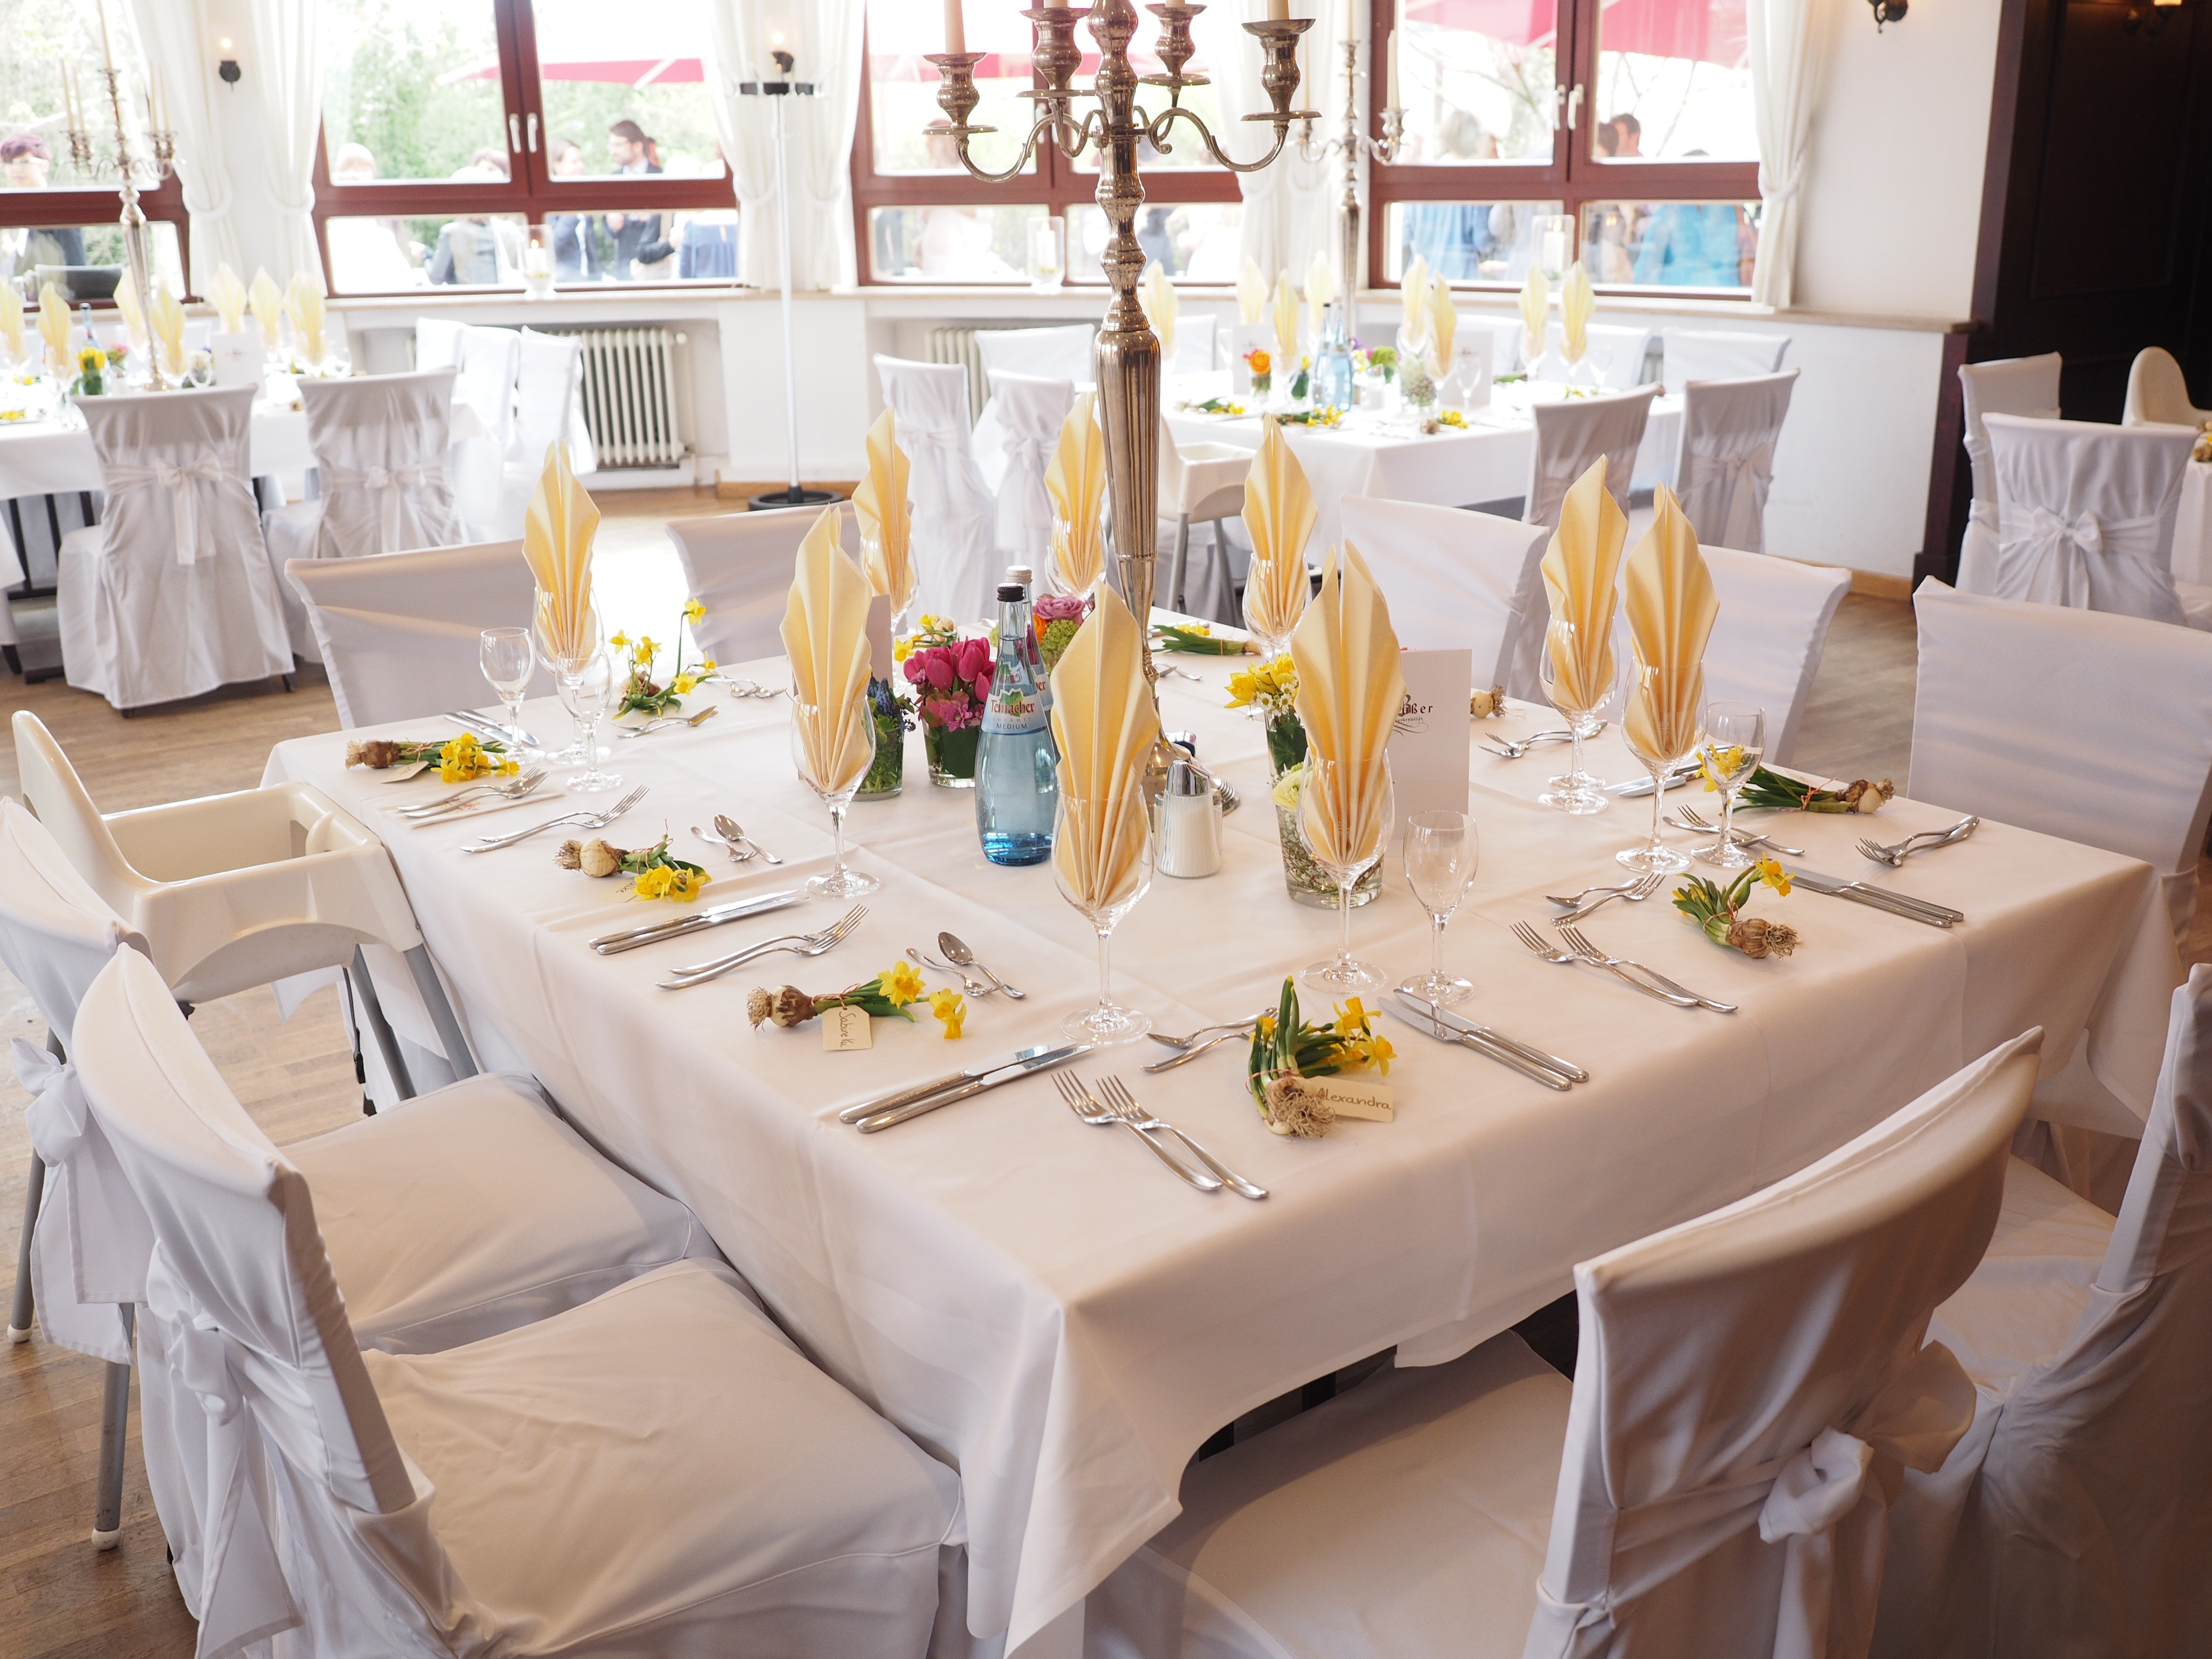
table, cutlery, board, restaurant, celebration, decoration, meal, hall, covered, room, wedding, festive, candles, party, ballroom, banquet, event, brunch, festivity, wedding celebration, wedding table, wedding decoration, wedding reception, wedding feast, centrepiece, rehearsal dinner, function hall